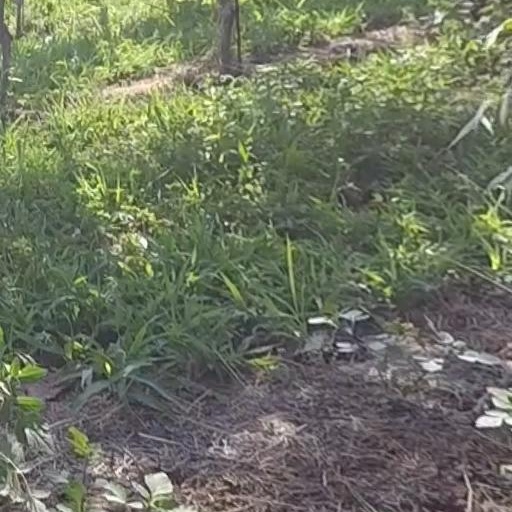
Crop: grape